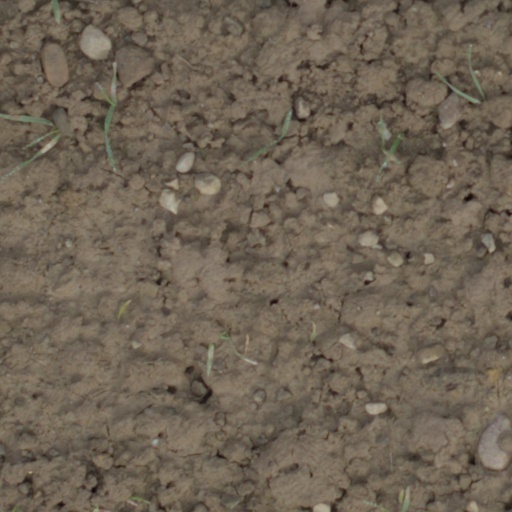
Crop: wheat